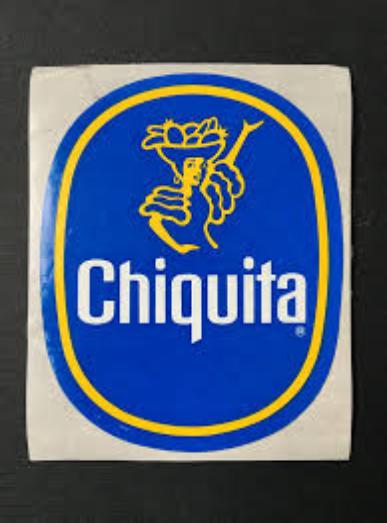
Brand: Chiquita
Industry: Clothes